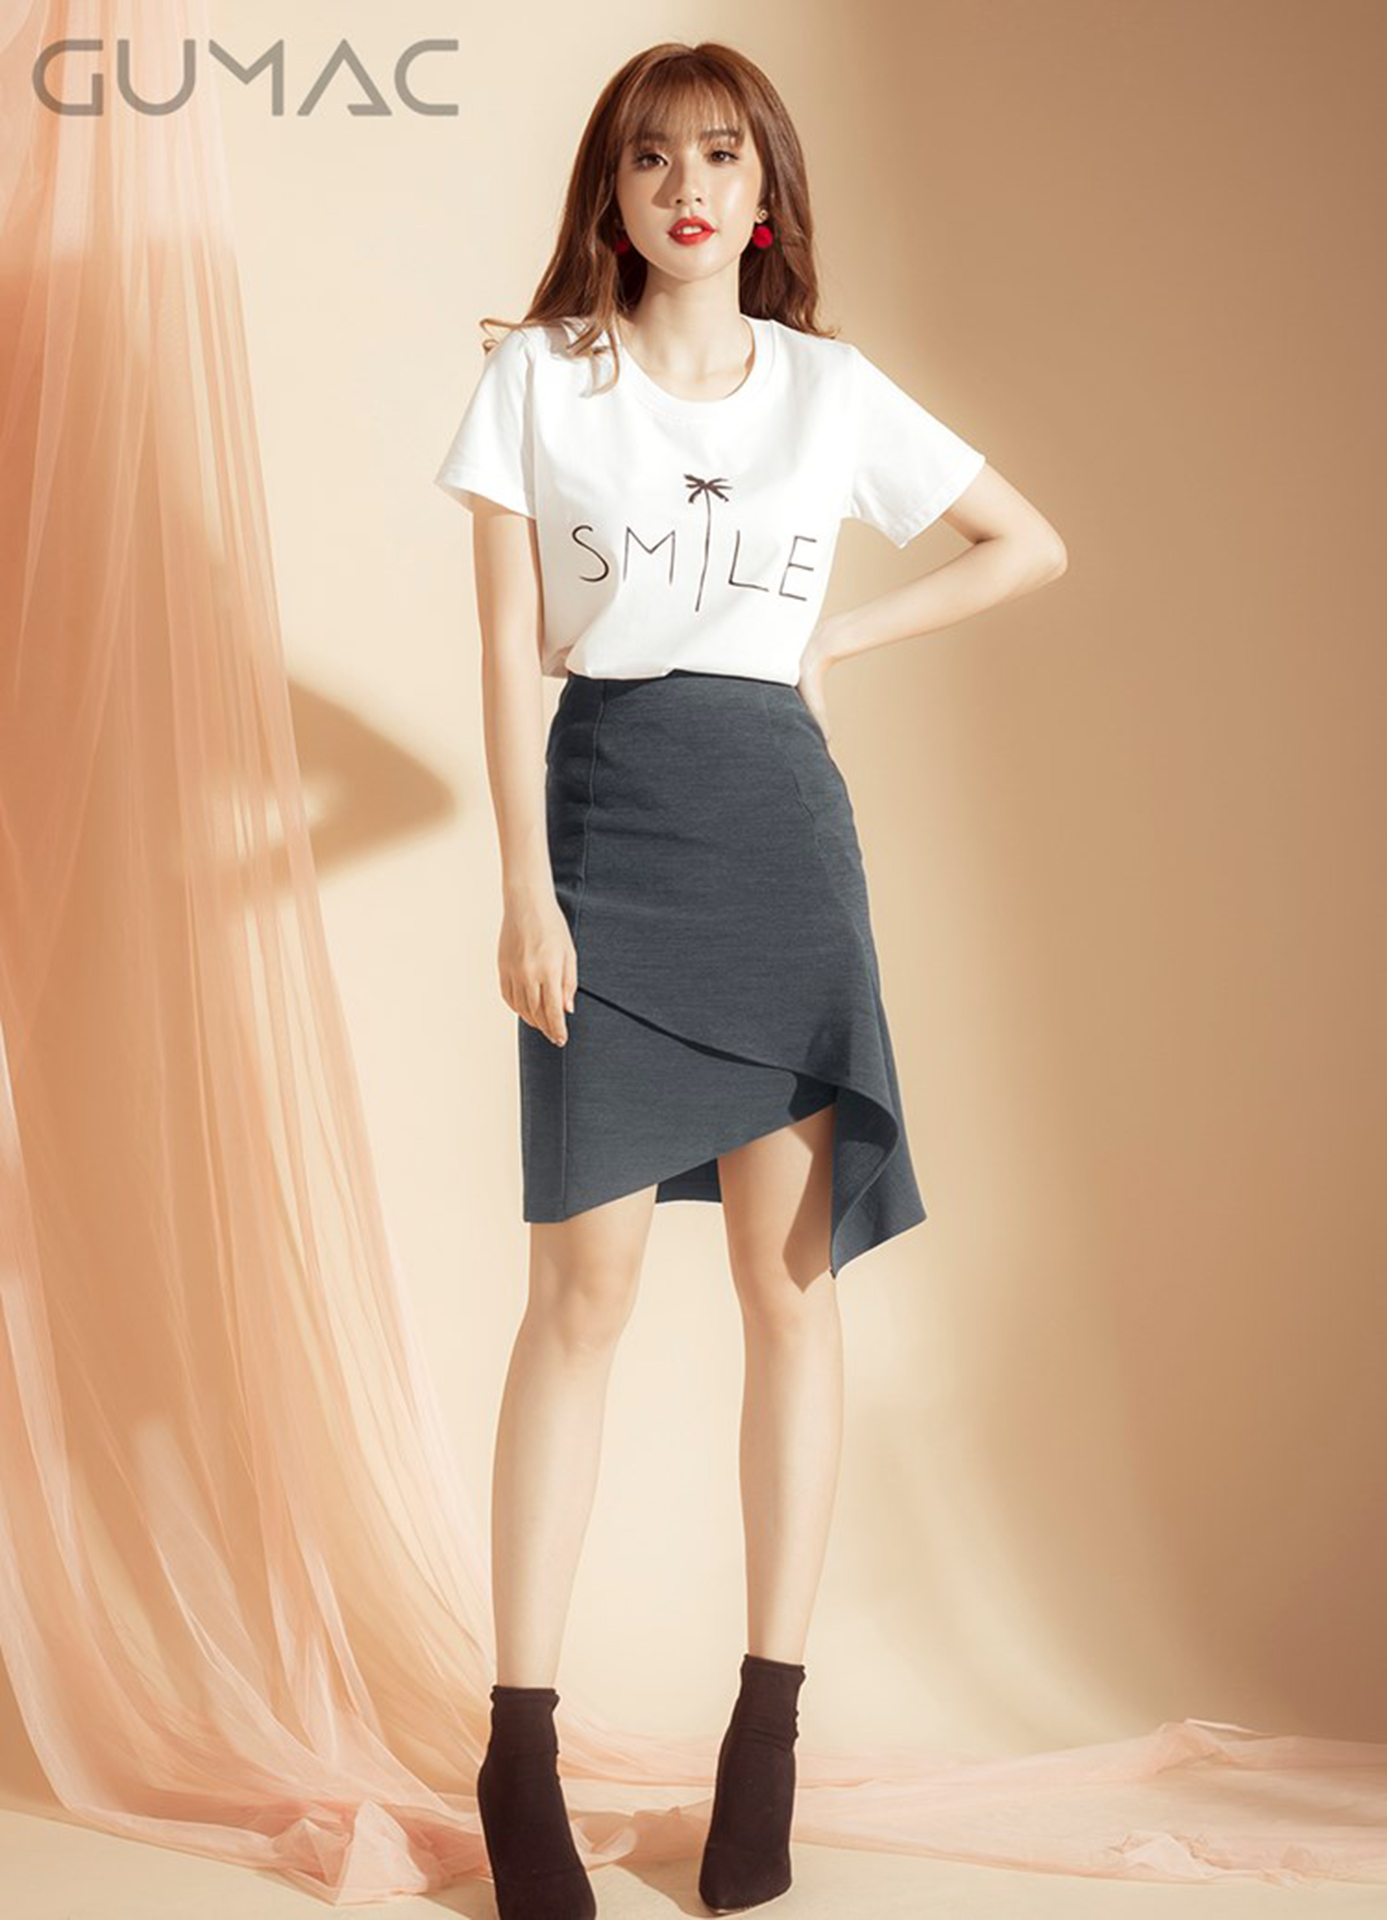
fashion